Tom Adeyemi

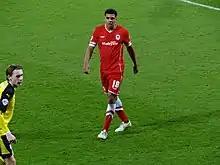
Adeyemi playing for Cardiff City in 2015

Adeyemi signed a three-year contract with Championship club Cardiff City, managed by Ole Gunnar Solskjær, on 7 August 2014. The fee was undisclosed, but reported in the "Birmingham Mail" as "in excess of £1 million, with add-ons [and] a sell-on clause". Solskjær later revealed that he followed Adeyemi's career for several years after spotting him playing for Norwich's youth team.